Voss Church

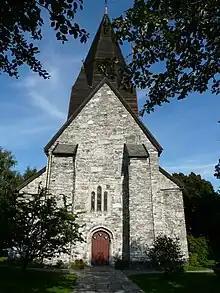
View of the church

Voss Church (or ) is a parish church of the Church of Norway in Voss Municipality in Vestland county, Norway. It is located in the village of Vossevangen. It is the church for the Voss parish which is part of the Hardanger og Voss prosti (deanery) in the Diocese of Bjørgvin. The gray, stone church was built in a long church design in 1277 using plans drawn up by an unknown architect. The church seats about 460 people.